Edith Grace Wheatley

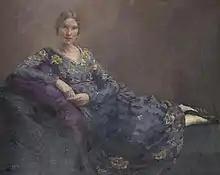
"The Artist's Wife" by John Laviers Wheatley

Edith Grace Wheatley née Wolfe (26 June 1888 – 28 November 1970) was a British artist who had a long career as a painter of figures, flowers, birds and animals and as a sculptor.